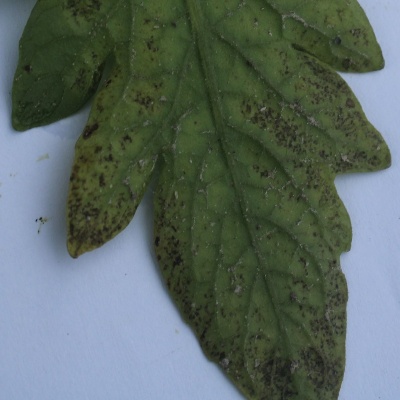
Crop: Tomato
Condition: septoria leaf spot